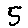
Label: 5